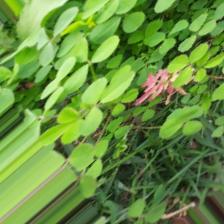
Label: Normal